Free flight (model aircraft)

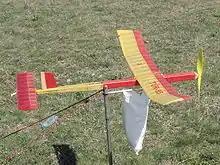
P-30 at stooge

The FAI rubber class is F1B, also known as Wakefield. Charles Dennis Rushing has written on the history of the Wakefield Cup. F1B models may have a maximum of 30 g of rubber motor, and the empty weight of the airframe must be at least 200 g. The maximum total area of the model must be less than 19 dm.